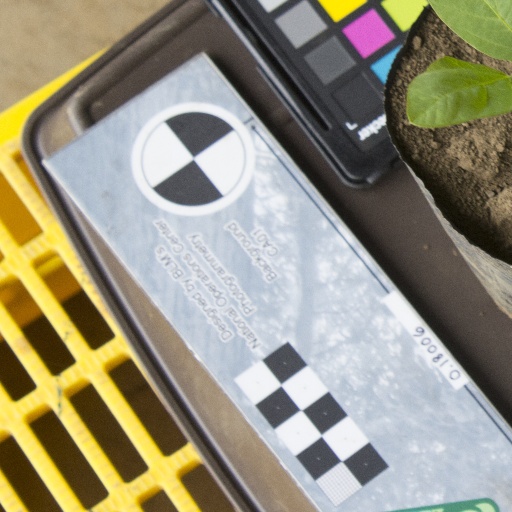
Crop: soybean